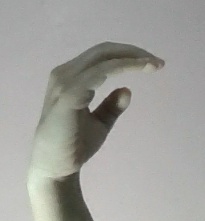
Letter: jeem